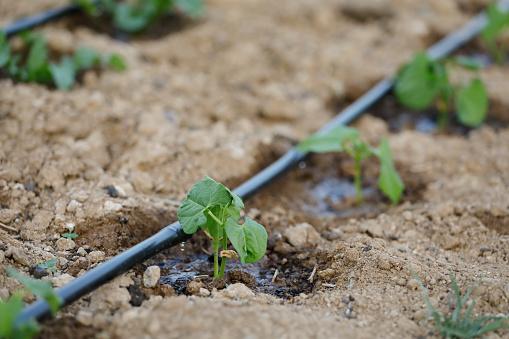
Hapa ni kondeni ambapo kuna mimea ambayo imepandwa. Mimea hiyo inaonekana kama maharagwe changa ambayo imetoka ardhini na kuna njia ya kunyunyiza maji ambayo imetumika kunyunyiza hiyo mimea.